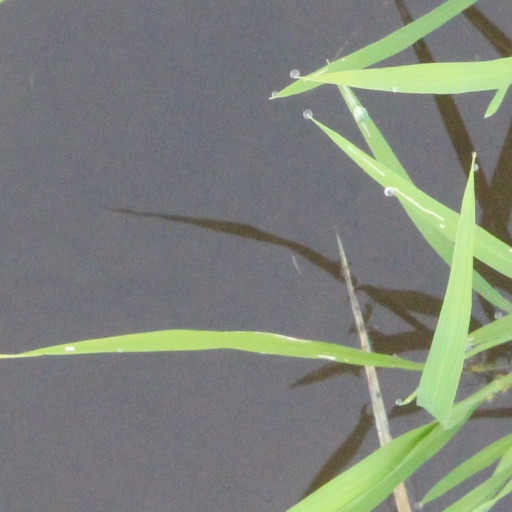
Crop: rice